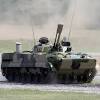
Label: BMD